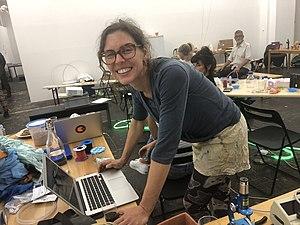
Wormolution, 1000 écologies 12 au 15 septembre 2019 https://www.utopiana.art/en/hackteria-un-laboratoire-autonome-et-temporaire-wormolution
Hackteria est une plateforme web et un collectif d’art biologique open source lancée en février 2009.